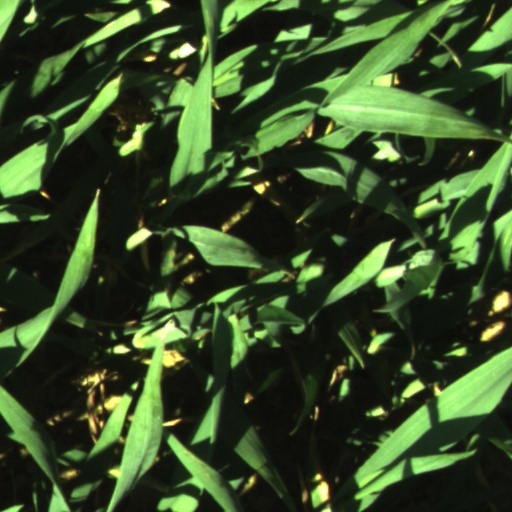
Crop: wheat